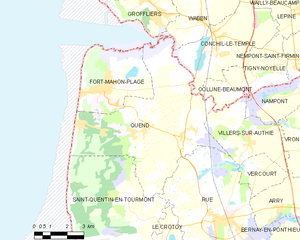
Carte des communes françaises Quend